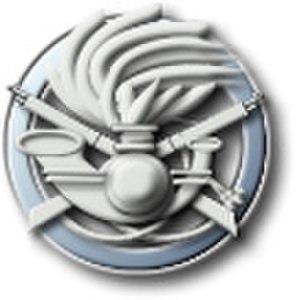
Les bersagliers sont un corps de l'Armée de terre italienne. Créée en 1836 par le général Alessandro La Marmora pour servir dans l'Armée royale sarde, qui deviendra plus tard l'Armée royale d'Italie, cette unité d'infanterie légère est caractérisée par sa grande mobilité, par le port d'un chapeau à larges bords, utilisé seulement dans l'uniforme de parade à l'époque contemporaine, décoré de plumes de coq de bruyère présentes également sur les casques de combat moderne, et par sa fanfare défilant au pas de course en jouant l'hymne des bersagliers Flik Flok.
Le 1ᵉʳ régiment de bersagliers est une unité de l'Armée de terre italienne basée à Cosenza. Le régiment fait partie de la brigade de bersagliers « Garibaldi ». Il a pour devise : Ictu impetuque primus.